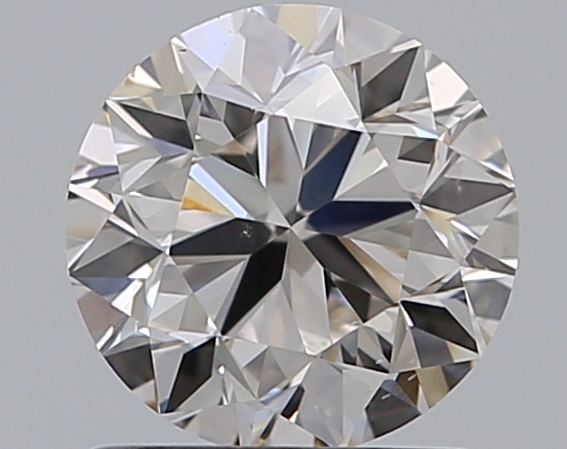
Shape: round
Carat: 1
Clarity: VS2
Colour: J
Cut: VG
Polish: EX
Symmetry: VG
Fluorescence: F
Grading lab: GIA
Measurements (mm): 6.2 x 6.26 x 4.03